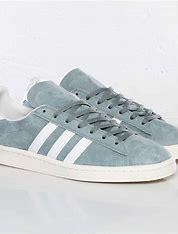
Brand: Adidas
Model: Campus 80S